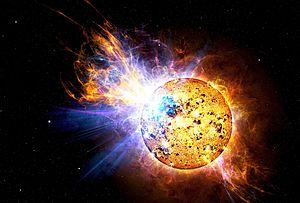
Les super éruptions stellaires sont de puissantes éruptions stellaires observées sur des étoiles de type solaire. Détectées pour la première fois au début des années 2000, elles possèdent une énergie 100 fois supérieure à celle d'une éruption solaire typique.